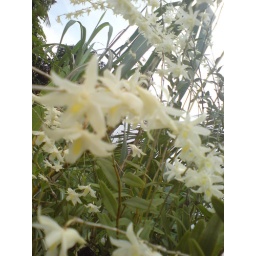
buuuuungaaaaa... In fact this flower plant grow in tree stump, kat blakang umah je tau!